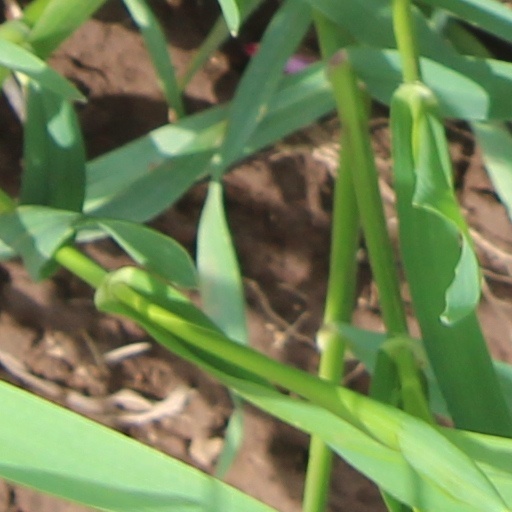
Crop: wheat